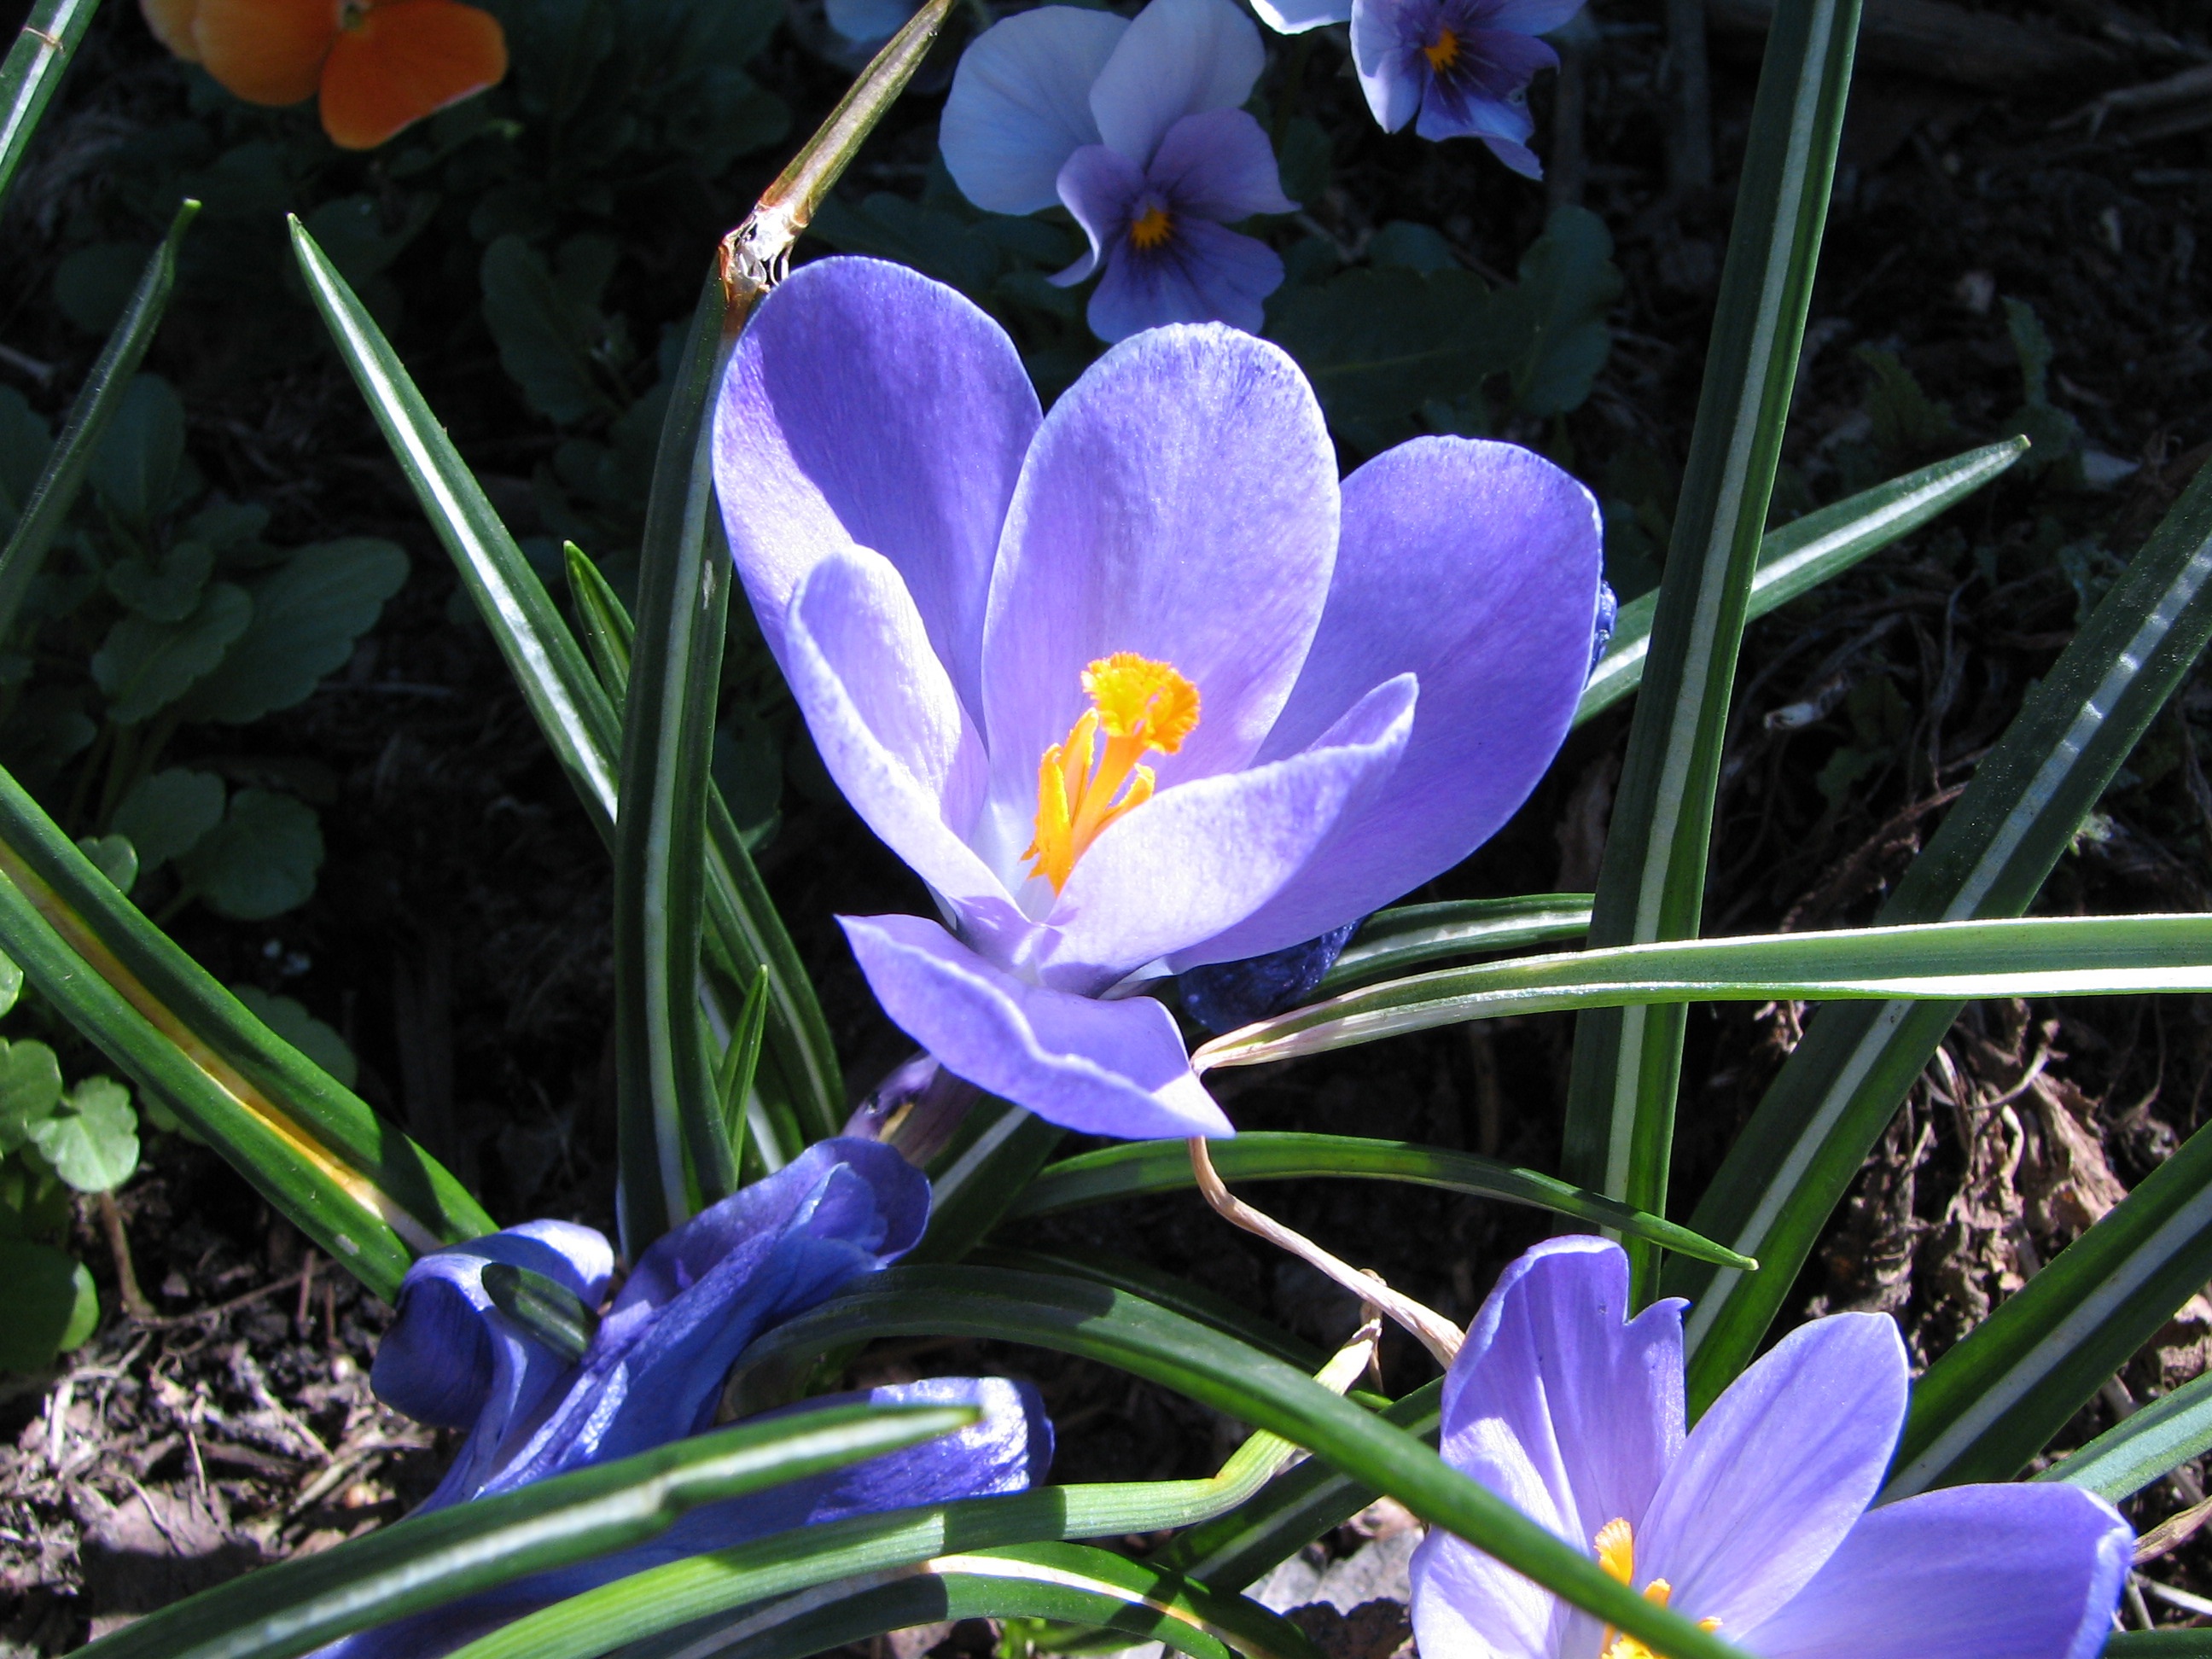
nature, blossom, plant, flower, petal, bloom, floral, spring, macro, botany, blue, garden, flora, wildflower, petals, eye, bright, crocus, flowering, macro photography, flowering plant, land plant, iris family